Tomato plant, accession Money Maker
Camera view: vertical (180 deg); turntable rotation: 300 degrees
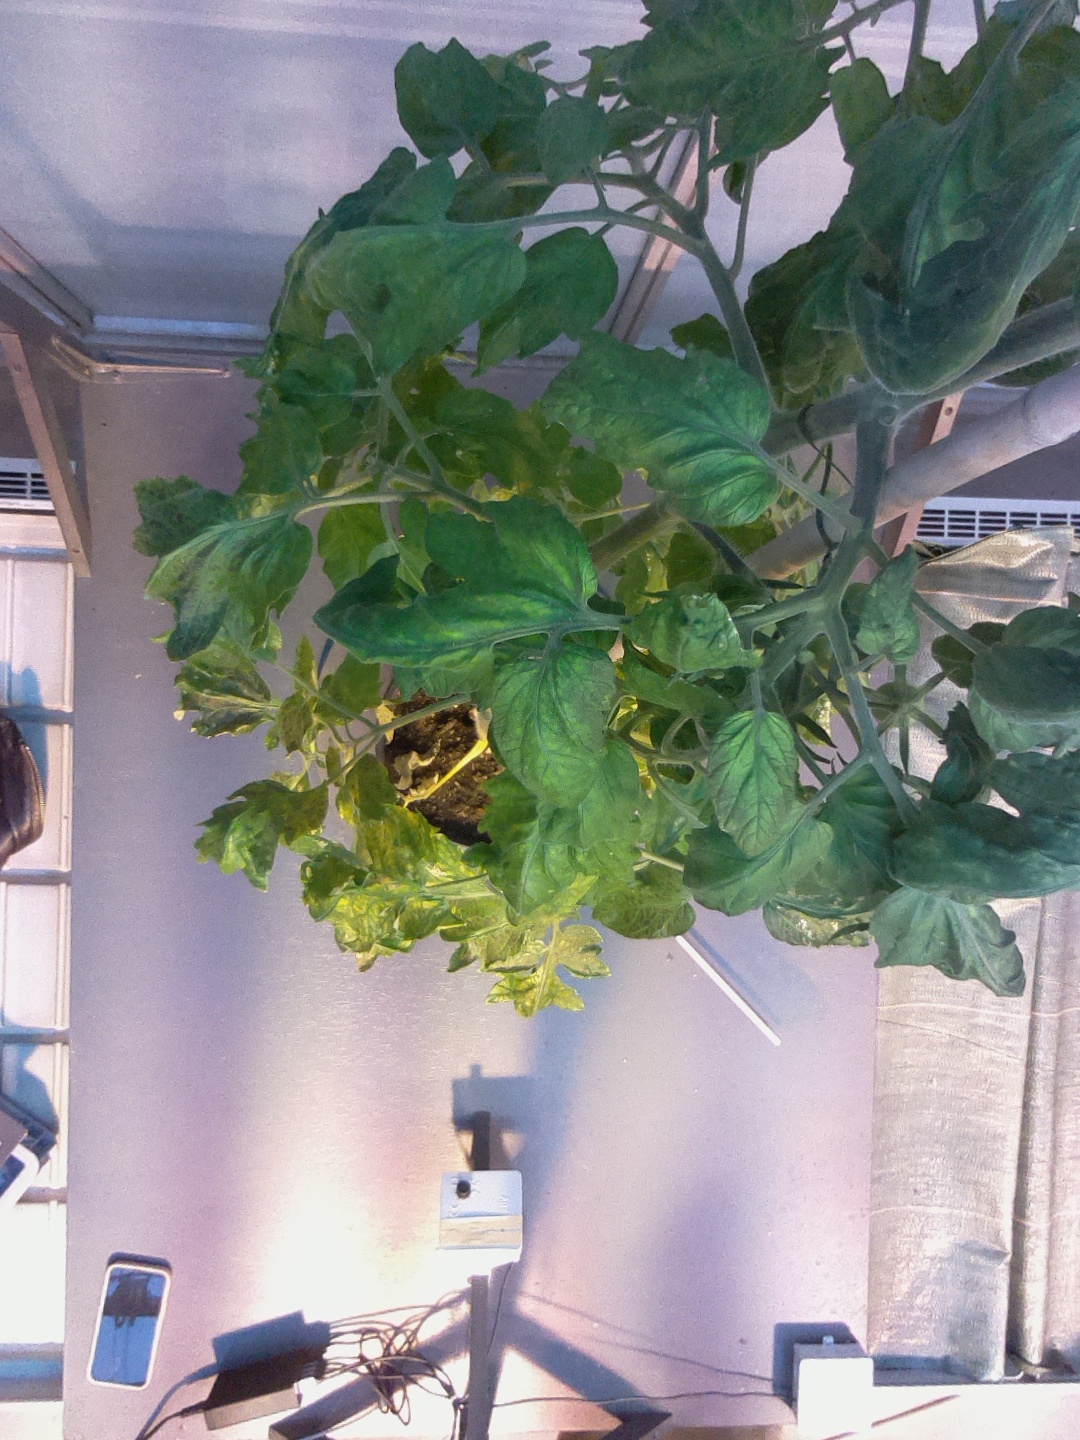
BBCH growth stage 71: 10%-20% of final fruit size